Tom Clancy's Net Force Explorers: The Deadliest Game

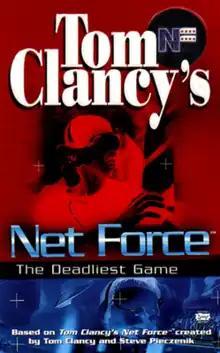

The Deadliest Game is the second book in the young adult series Net Force Explorers created by Tom Clancy and Steve Pieczenik. The book was released in 1998 and ghost written by Diane Duane.